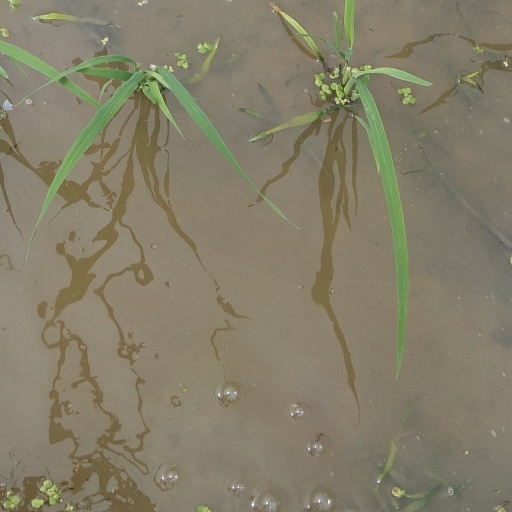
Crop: rice